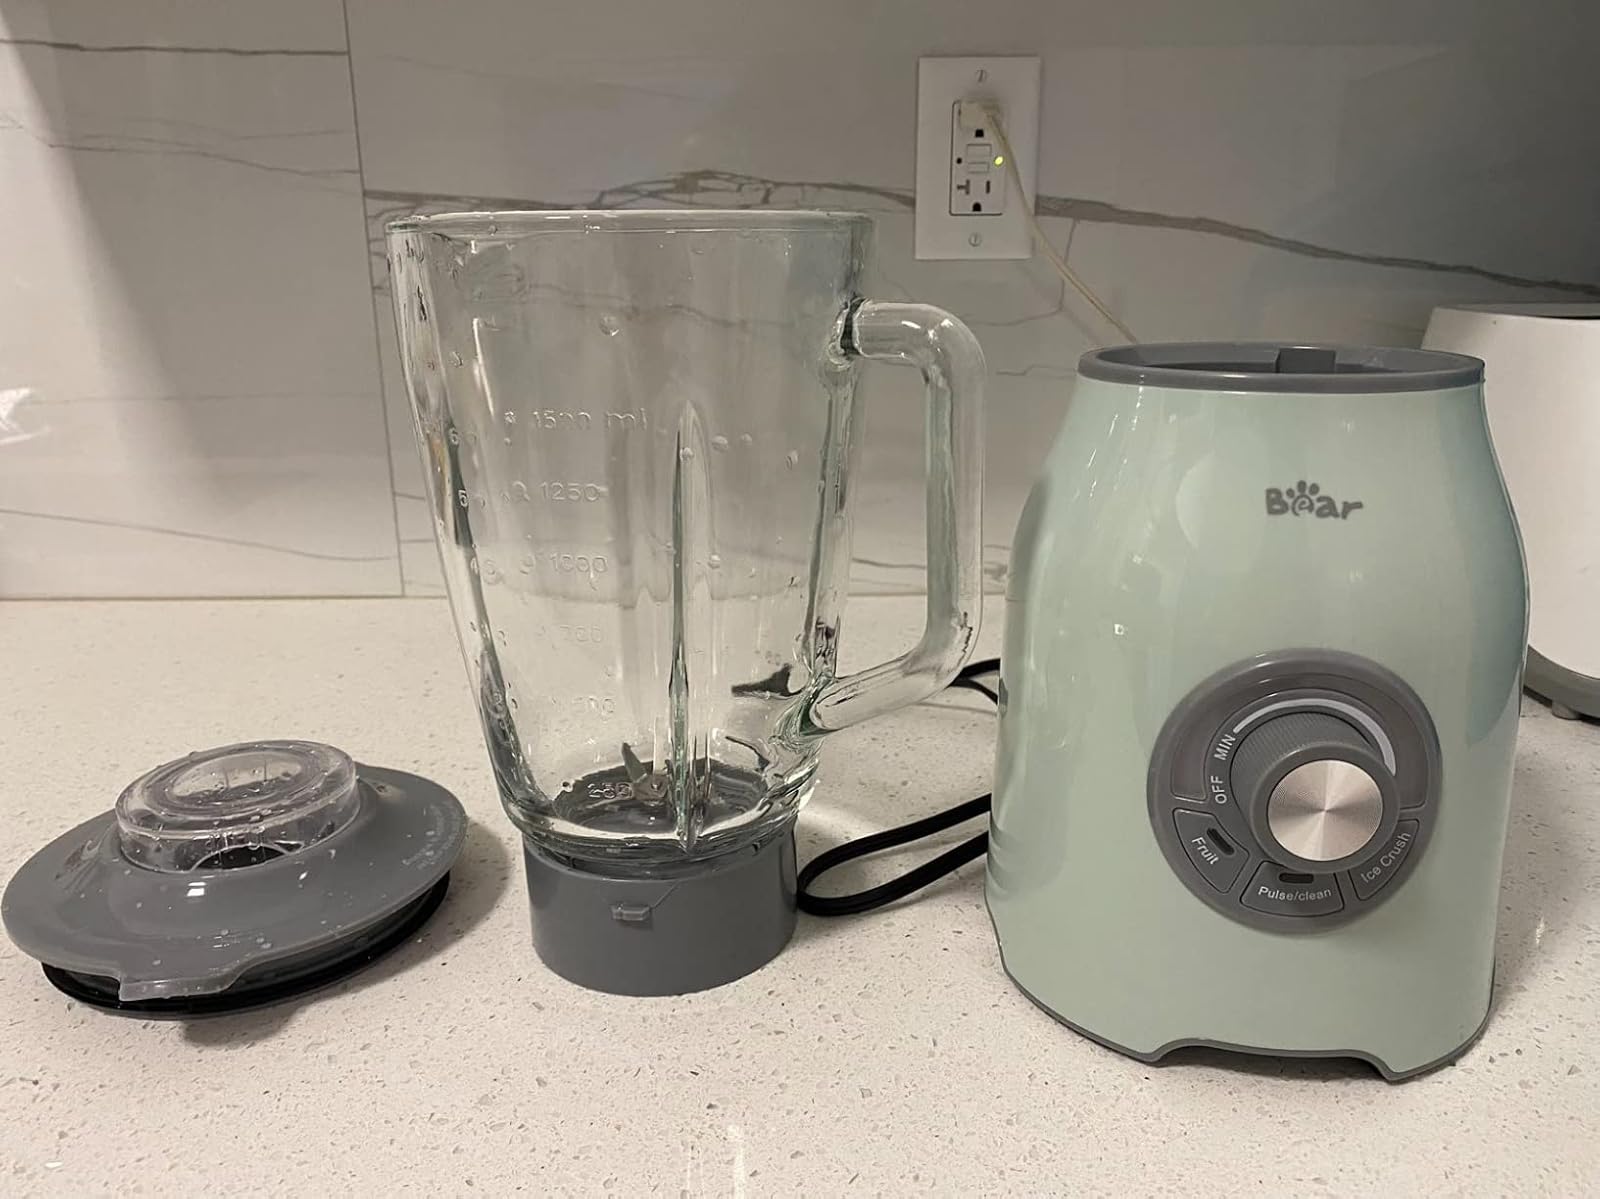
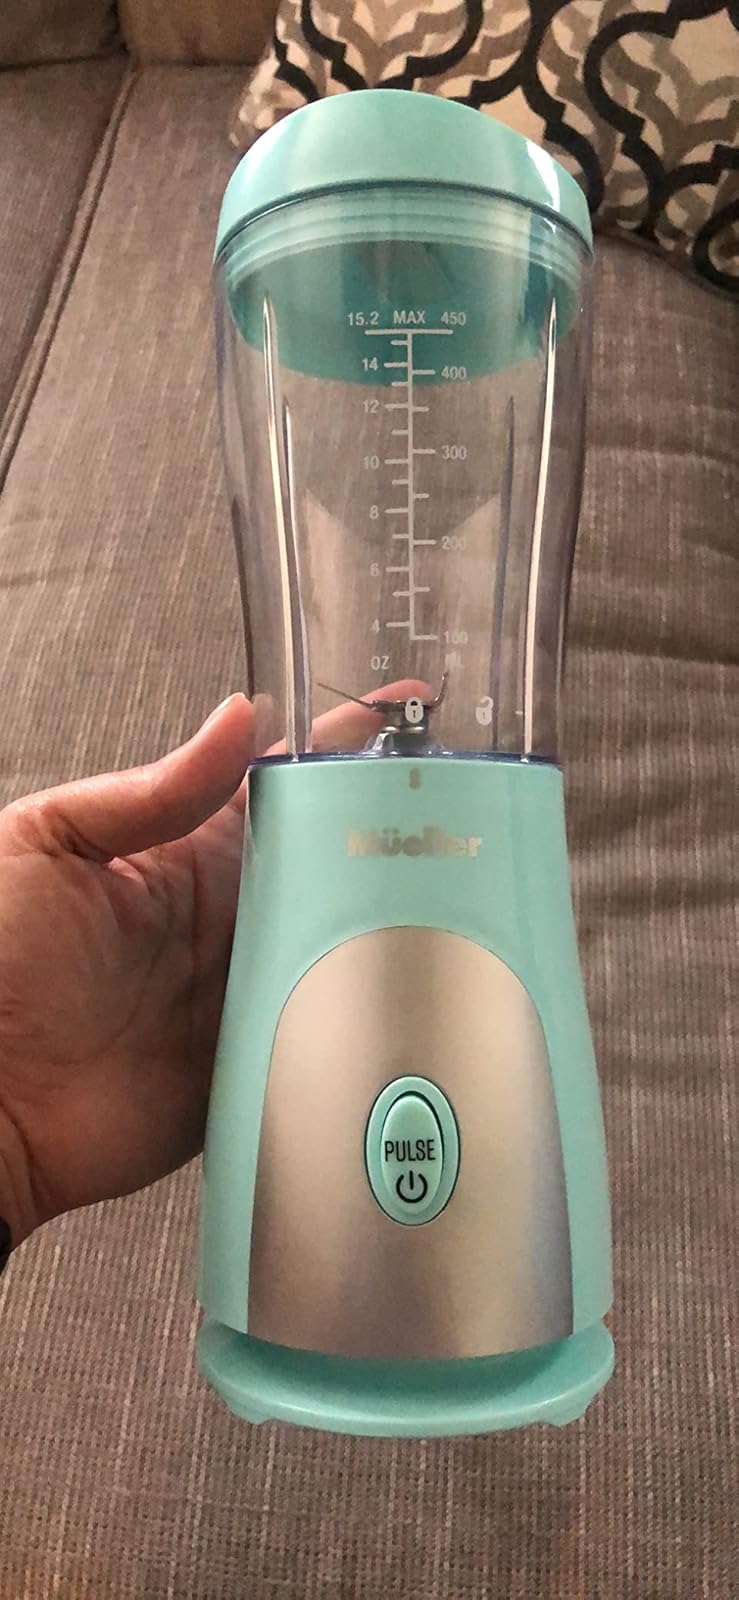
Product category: items_blender
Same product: no